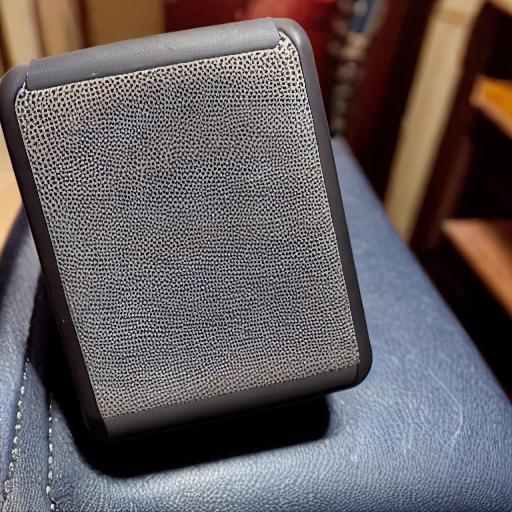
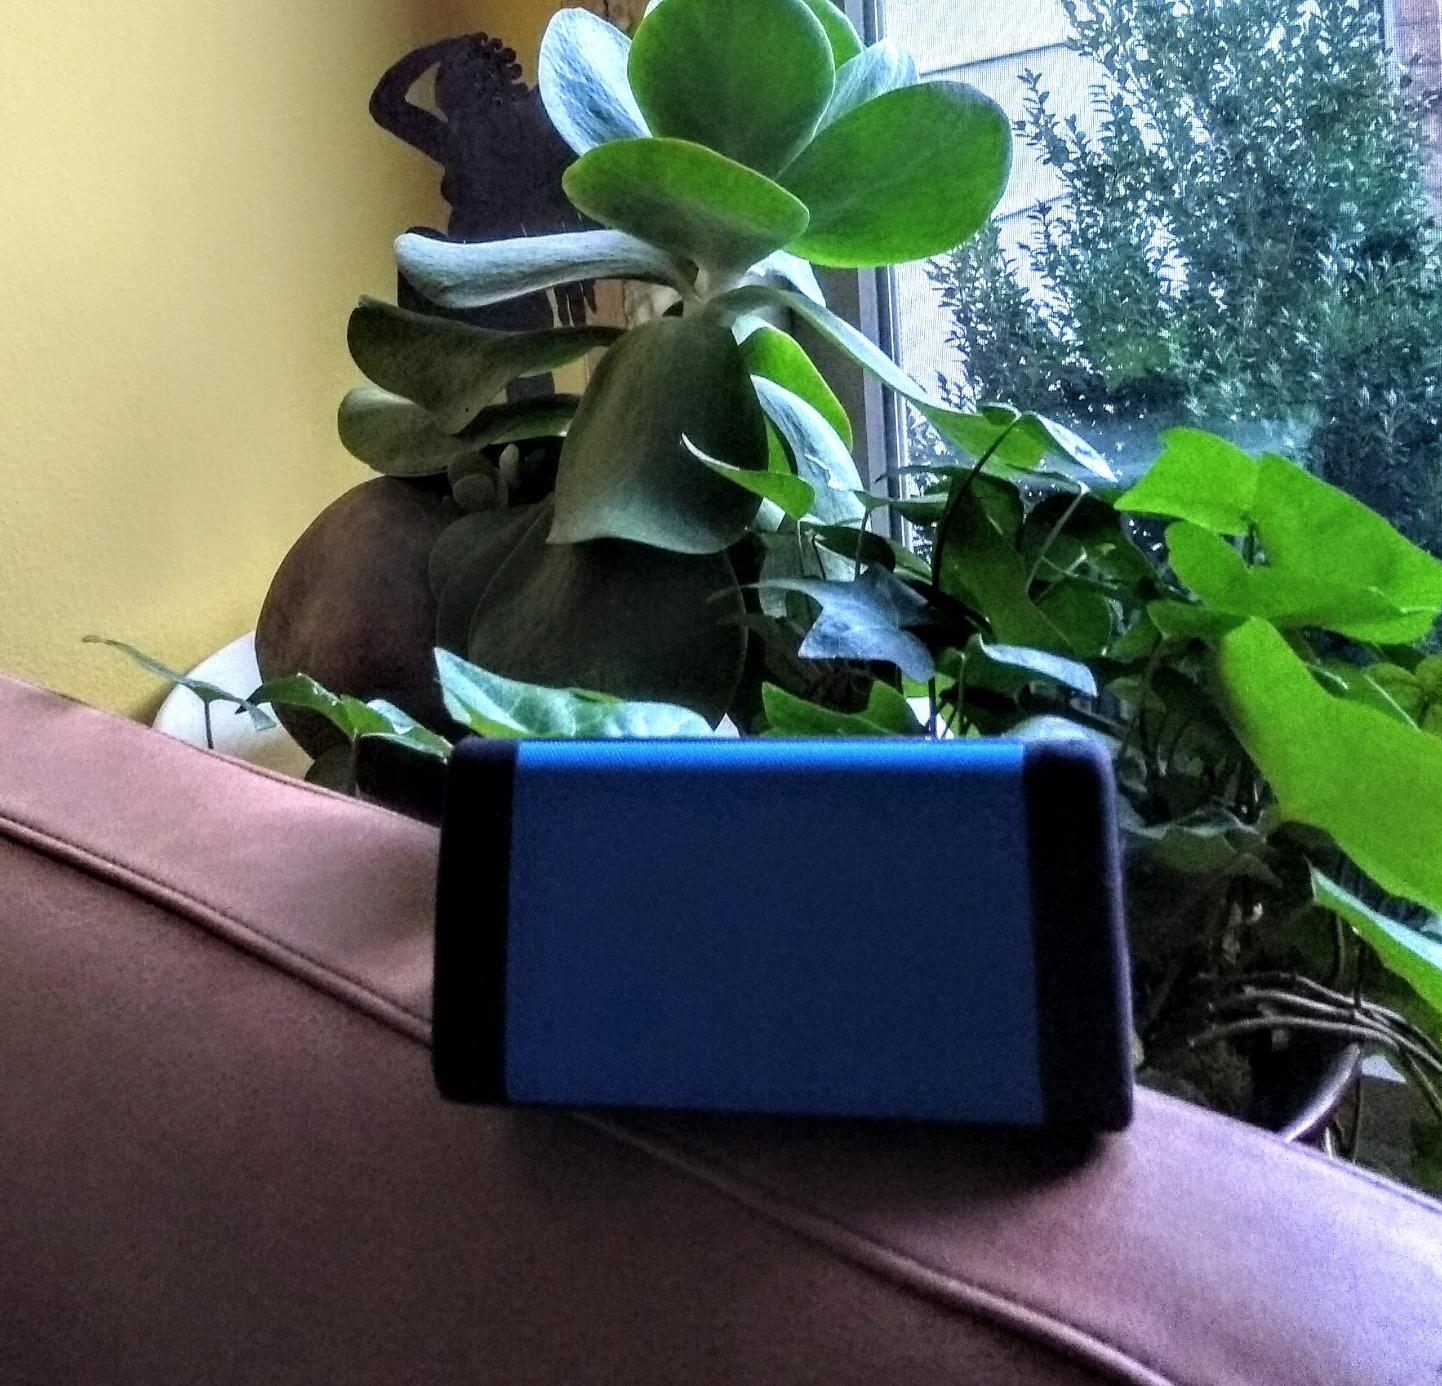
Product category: speaker
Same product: no